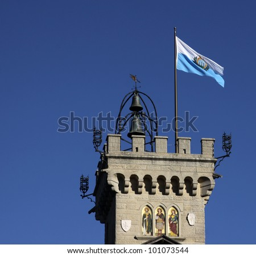
the flag flying on top of a bell tower .